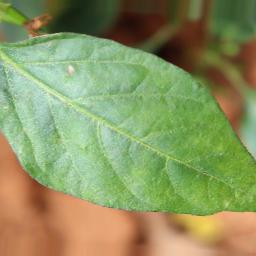
Label: healthy